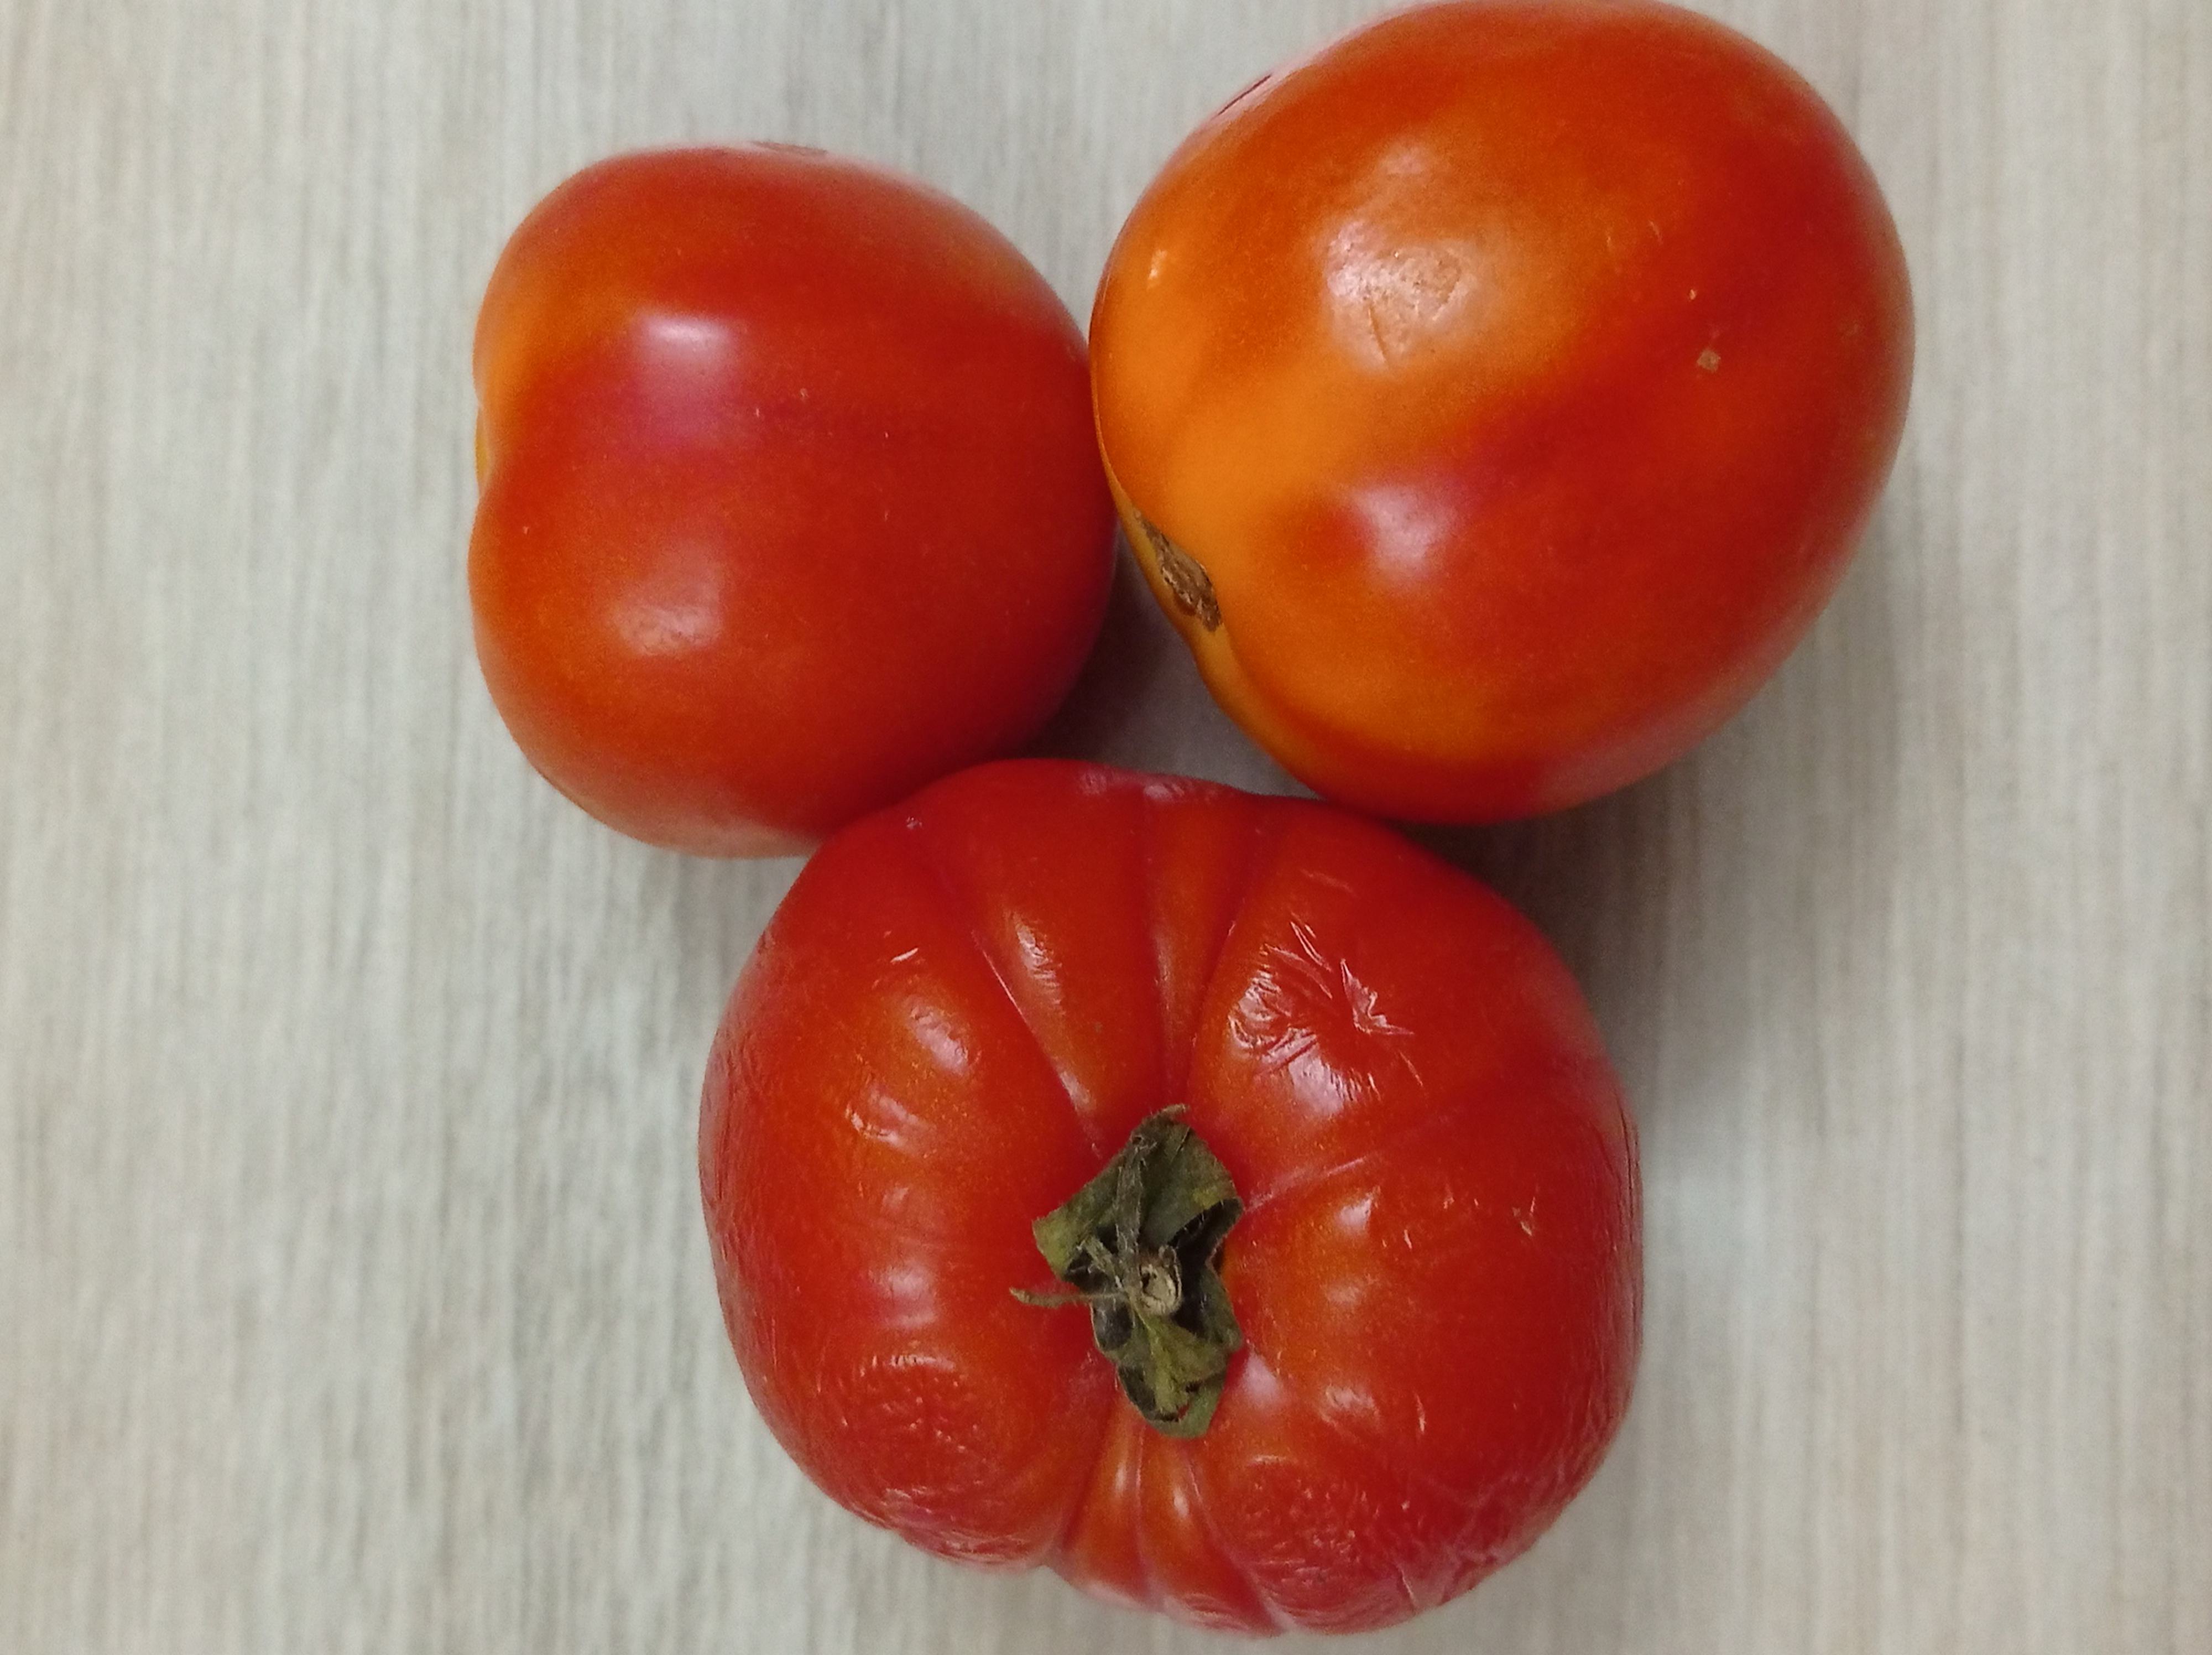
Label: Fresh